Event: Ecuador Earthquake
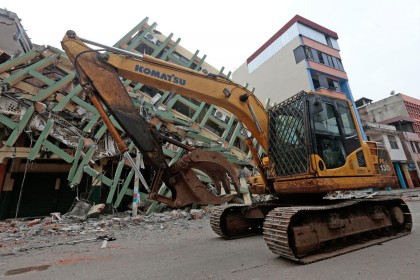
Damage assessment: damage